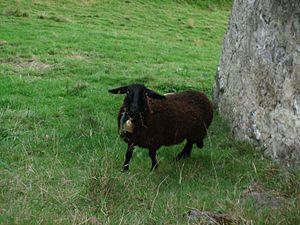
Jeune brebie de race ""Noire du Velay""
La brebis Noire du Velay est une race ovine française originaire du plateau volcanique du Velay, de la région Auvergne. On connaît mal ses origines exactes, mais on sait qu'elle est implantée depuis très longtemps dans la région. Après avoir manqué disparaître au début du XXᵉ siècle, elle s'est bien reprise et les effectifs sont toujours en augmentation aujourd'hui.
Le Massif central est un massif montagneux essentiellement hercynien qui occupe le centre de la moitié sud de la France métropolitaine. D'une surface de 85 000 km², soit 15 % environ du territoire métropolitain, c'est le massif le plus vaste du pays. Le massif est d'altitude moyenne et ses reliefs sont souvent arrondis par l'érosion. Il culmine à 1 885 mètres au sommet volcanique du puy de Sancy. Dans l'ensemble, il s'est formé il y a 500 millions d'années, bien que les causses et surtout les reliefs volcaniques soient plus récents, ces derniers étant consécutifs à la formation des Alpes et des Pyrénées. Le Massif central abrite en effet l'essentiel des volcans français de métropole.